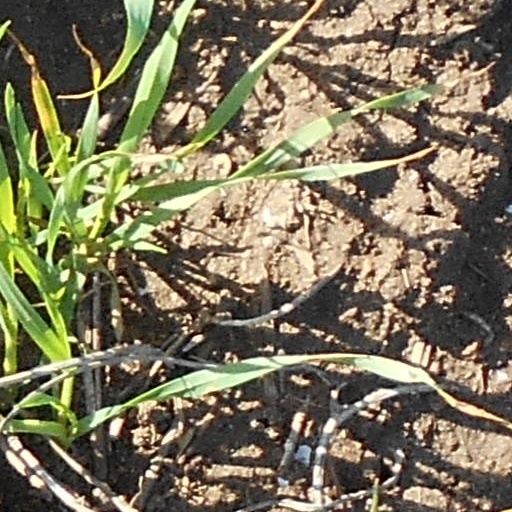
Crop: wheat